Mafraq

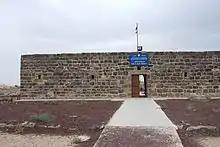
The ancient city of Umm el-Jimal

In pre-Ottoman times, what is mow the city of Mafraq was named Fudain, which comes from the word for fortress in Arabic. The Ottoman Turks renamed the city "Mafraq", which means "crossroads" in Arabic.